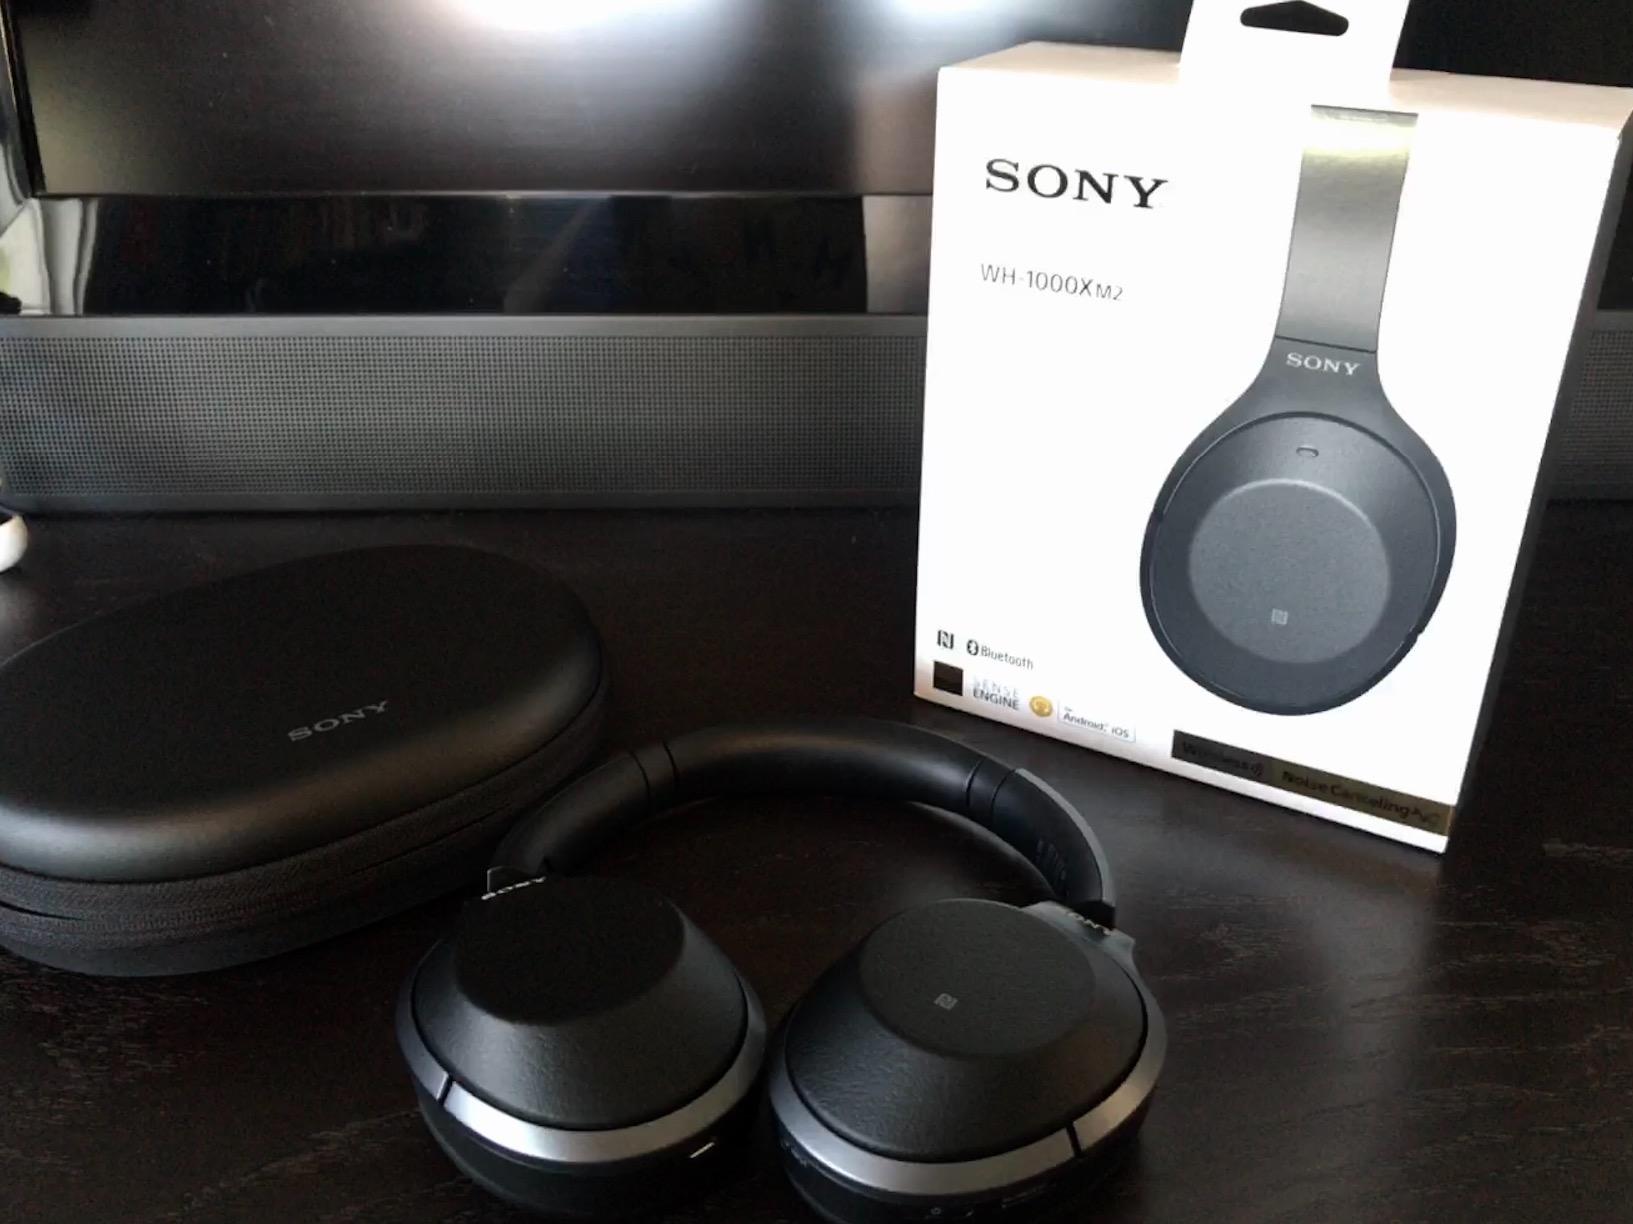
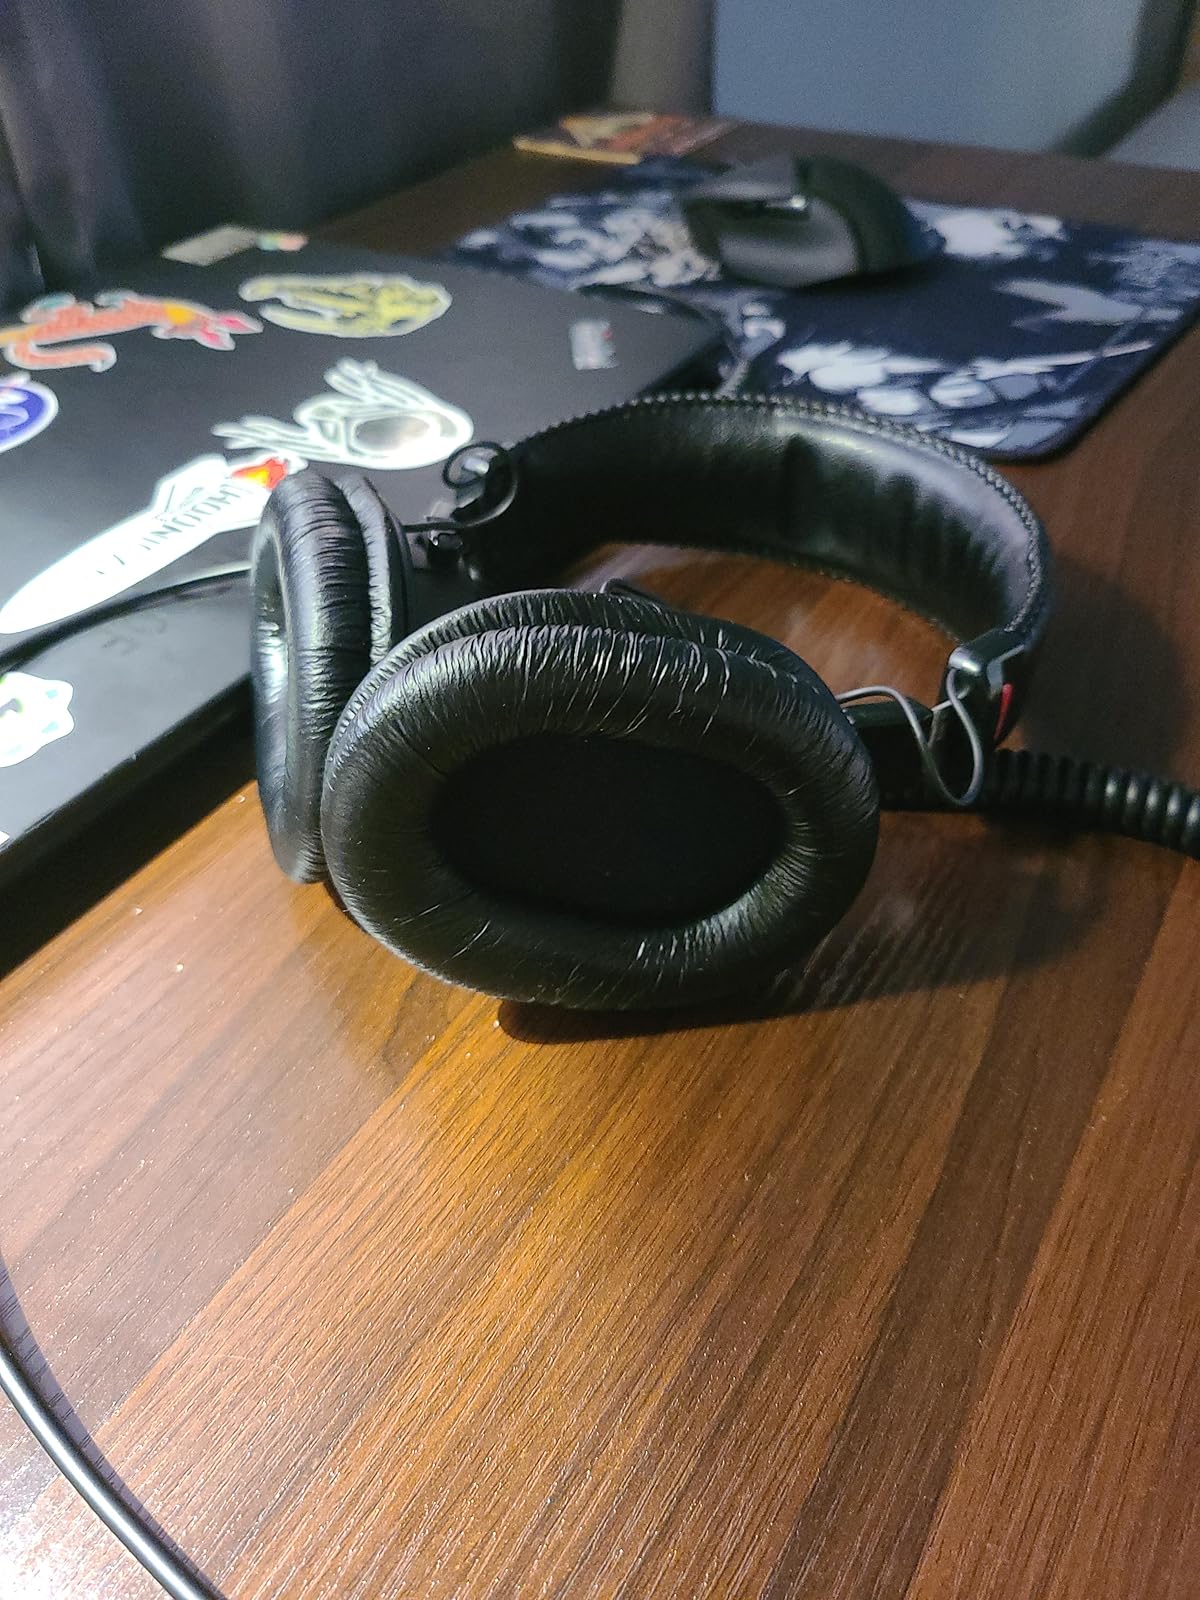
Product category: headphones
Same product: no